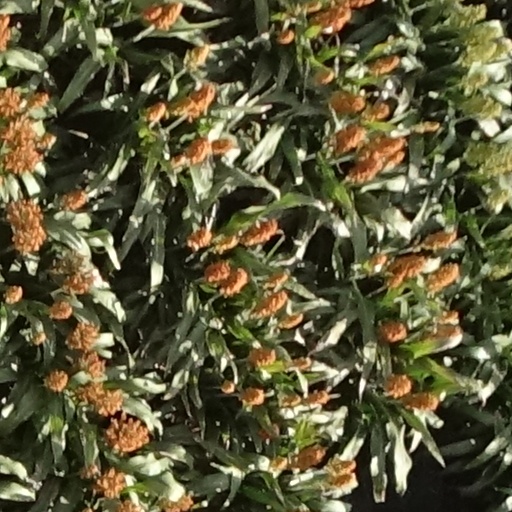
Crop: sorghum